9th Attack Squadron

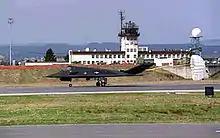
9th Fighter Squadron F-117A landing at Spangdahlem Air Base

In early 1999, the 9th deployed F-117s and their crews to Spangdahlem Air Base, Germany as the 9th Expeditionary Fighter Squadron under the 49th Expeditionary Operations Group. The 9th launched its first combat sortie only 33 hours after departing Holloman in support of Operation Allied Force, the NATO attempt to stop ethnic cleansing in Kosovo in the former nation of Yugoslavia. In the opening phase of the operation, aimed primarily at Yugoslavia's integrated air defense system, NATO air forces conducted more than 400 sorties. During the first two night attacks, allied air forces struck 90 targets throughout Yugoslavia and in Kosovo. The F-117s were chosen for the missions due to their low-observable construction.